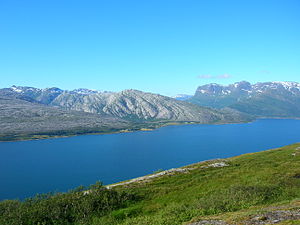
Sjona / Fjorden Sjona set fra syd
Sjona er en 30 kilometer lang fjord på Helgeland i Nordland fylke i Norge. Fjorden begynder ved Sjonøya i Lurøy kommune og møder Lillesjona indenfor Handnesøya før den løber videre ind til Sjonbotn og Nordsjona. Fjordens har en dybde på op til 634 meter.